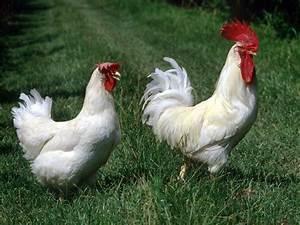
chicken